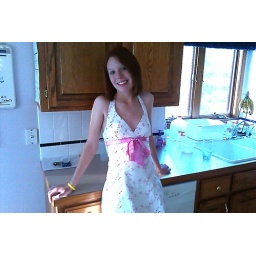
Sexy in white dress 2